Tome and Blood

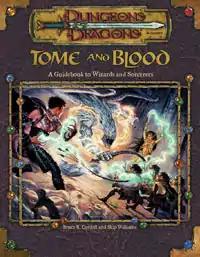
Cover of "Tome and Blood"

Tome and Blood: A Guidebook to Wizards and Sorcerers is an optional rulebook for the 3rd edition of "Dungeons & Dragons", and notable for its trade paperback format.